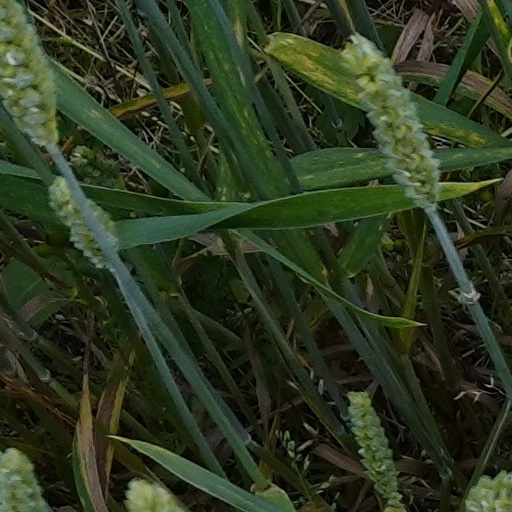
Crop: wheat